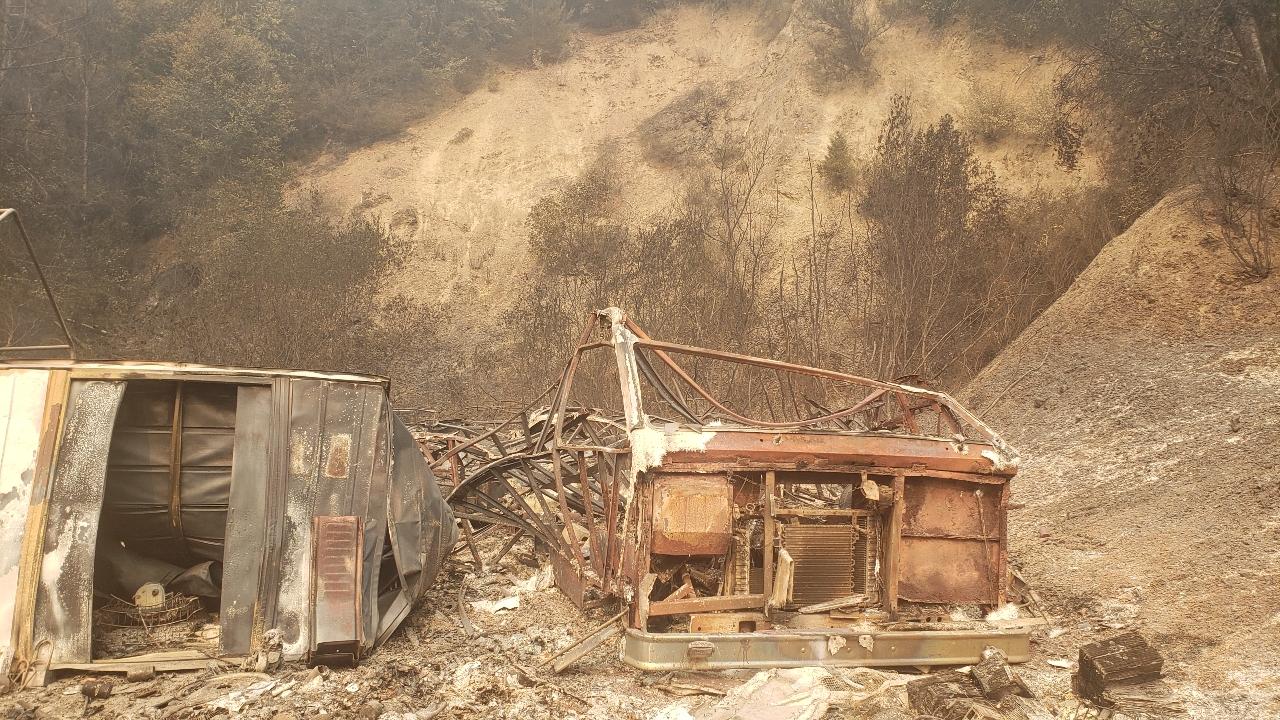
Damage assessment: destroyed